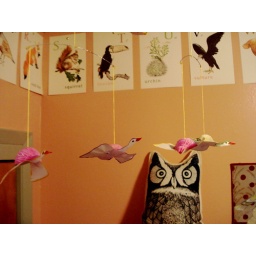
Tissue paper bird mobile from Mr. Ting's gift shop in Chinatown. In the background, vintage alphabet cards.